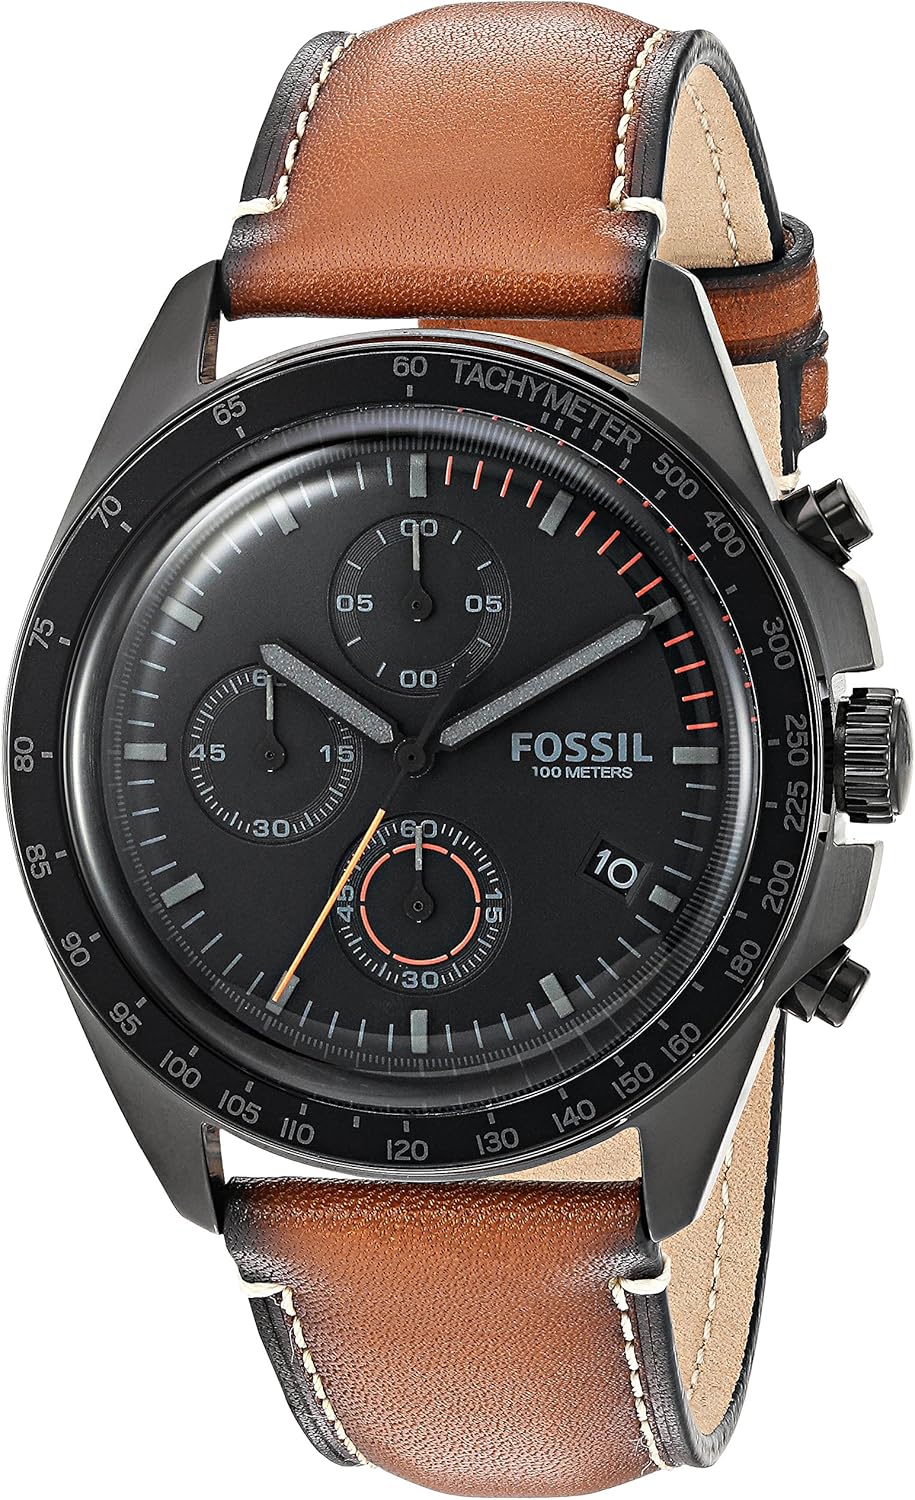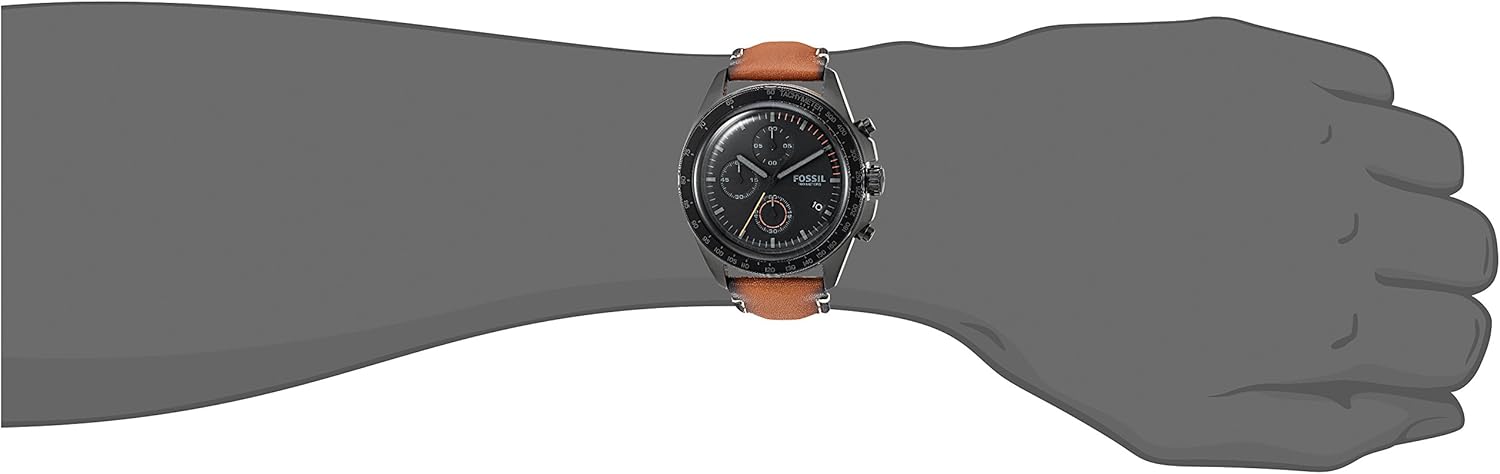
Fossil Men's Quartz Stainless Steel and Leather Watch, Color:Brown (Model: CH3050)
Category: AMAZON FASHION
Race against the clock with the sharp performance of our new Sport 54. Drawing details from racing, Sport 54's streamlined design boasts easy readability and an up-to-the-minute movement. A smooth leather strap offsets its black dial and red indices with three sub-eyes reminiscent of vintage racecar gauges.
Features: Round watch with tachymeter ring at bezel featuring three subdials and date window at 4 o'clock | 44 mm stainless steel case with mineral dial window | Quartz movement with analog display | Leather band with buckle closure | Water resistant to 30m (100ft): in general, withstands splashes or brief immersion in water, but not suitable for swimming or bathing